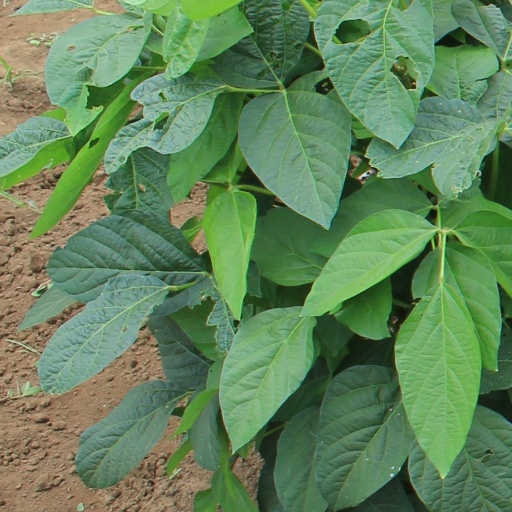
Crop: soybean